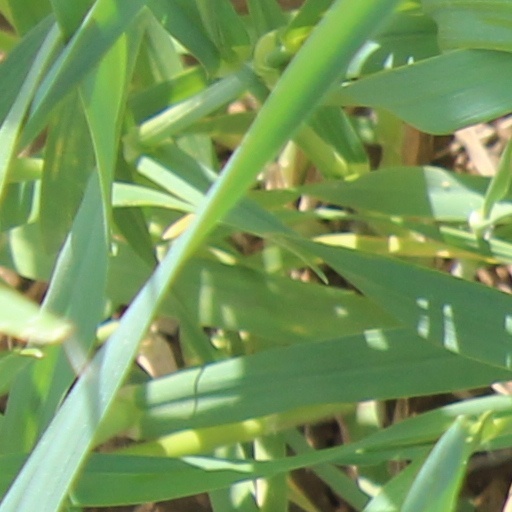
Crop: wheat